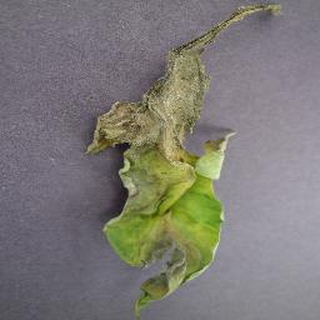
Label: tomato_late_blight